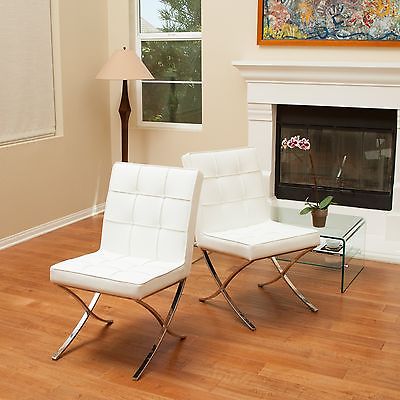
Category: chair